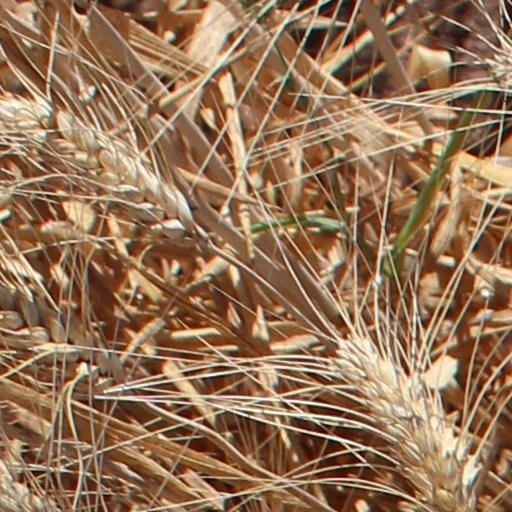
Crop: wheat